Skaneateles (village), New York

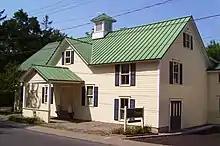
The Creamery, the headquarters and museum of the Skaneateles Historical Society

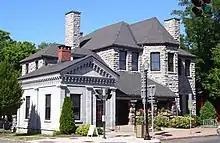
The Skaneateles Library and John D. Barrow Art Gallery (1886–87), part of the Historic District

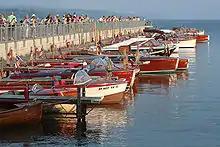
Boats on display in 2007 at the annual Antique and Classic Boat Show

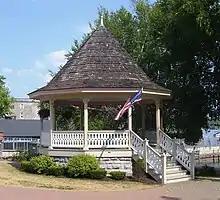
A gazebo in Clift Park

The village is located at the north end of Skaneateles Lake at the eastern end of the Finger Lakes region. According to the United States Census Bureau, the village has a total area of , of which is land and is water.